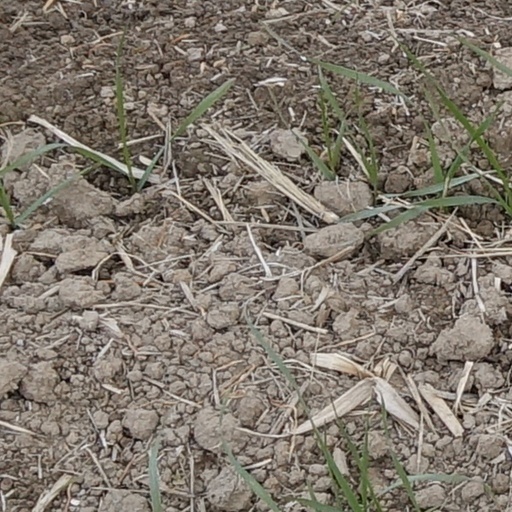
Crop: wheat